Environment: real
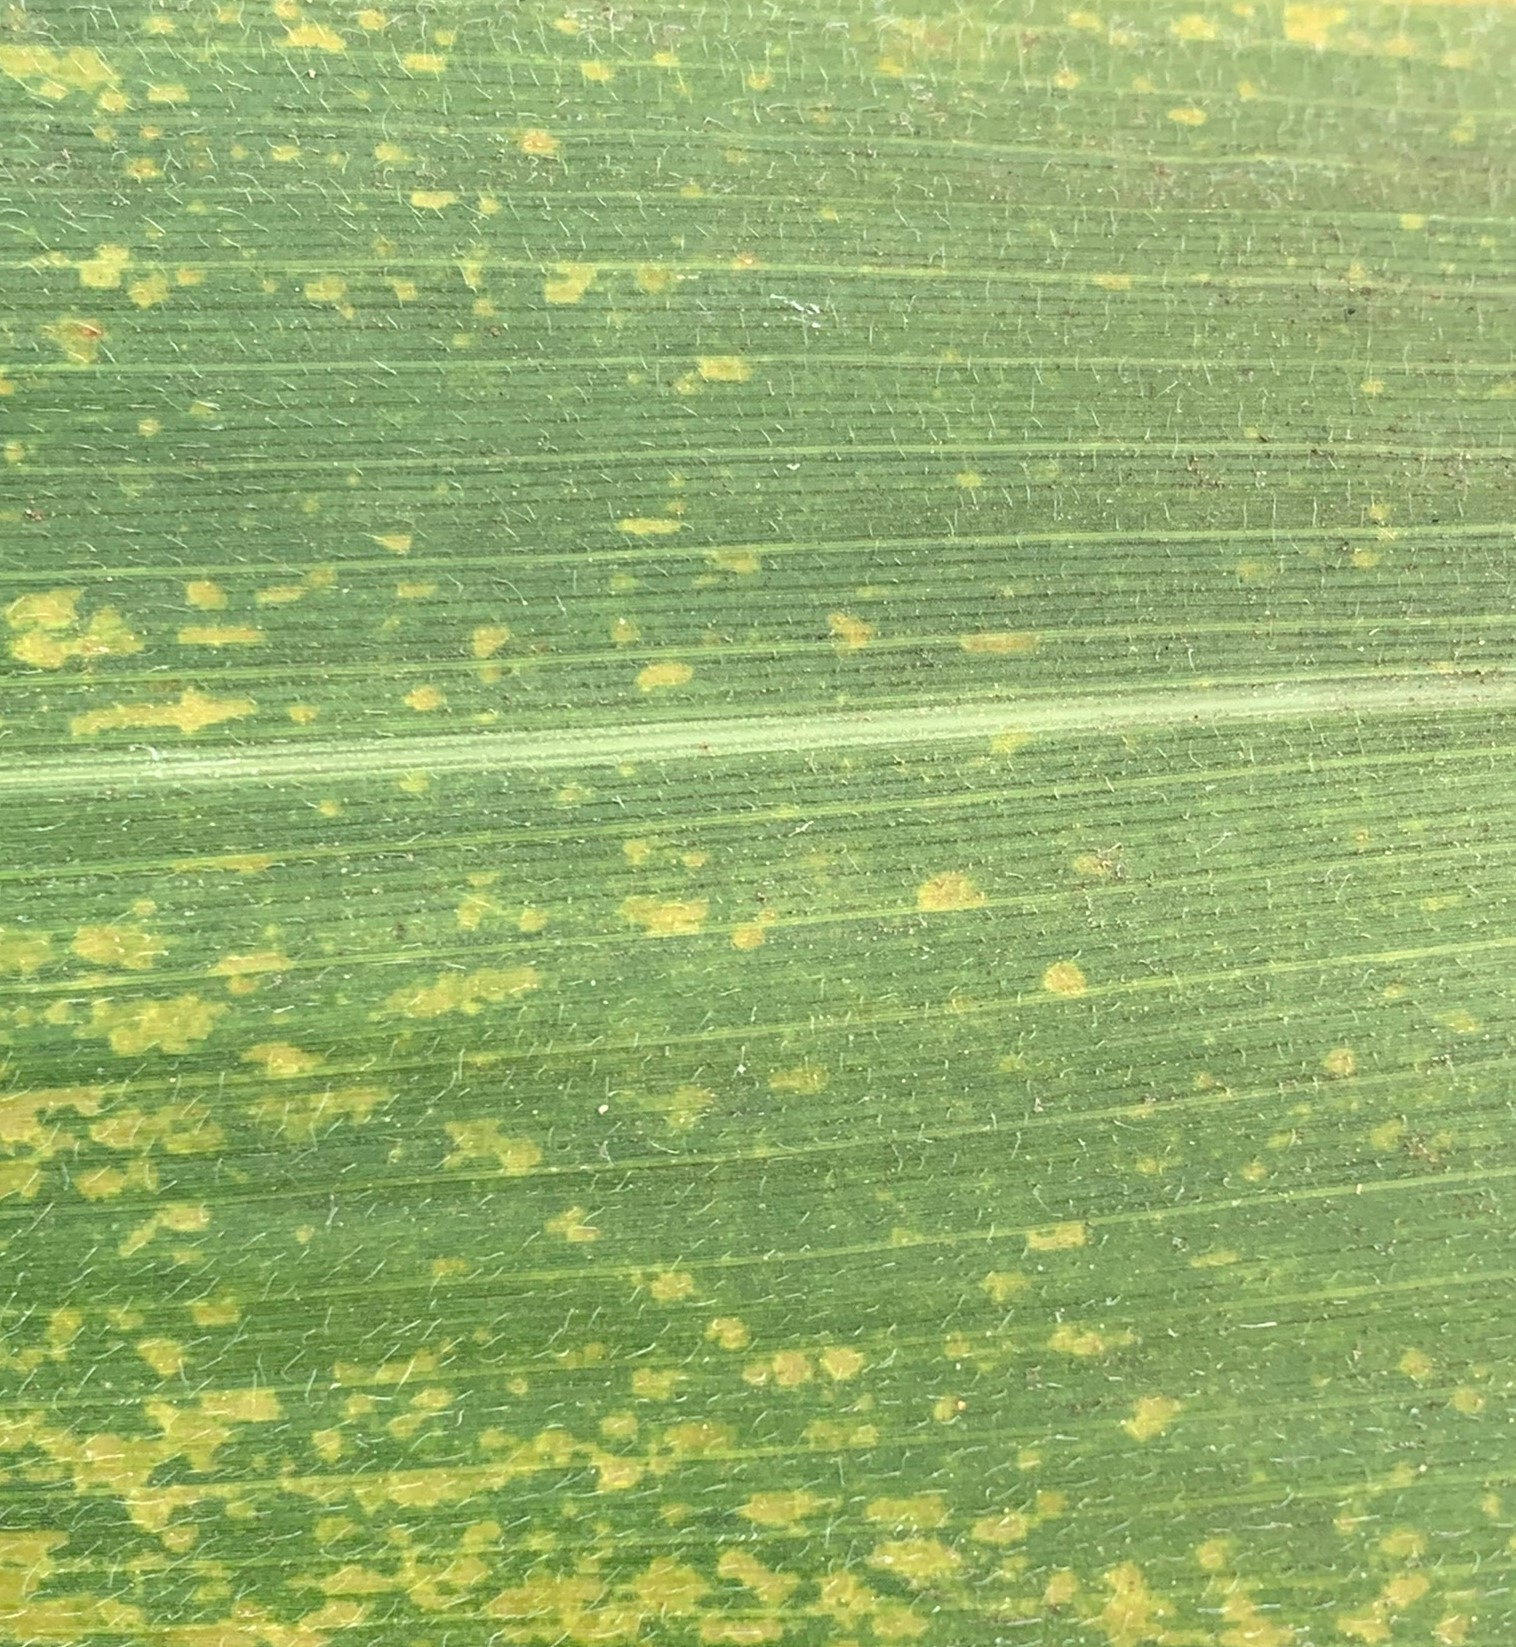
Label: lethal_necrosis